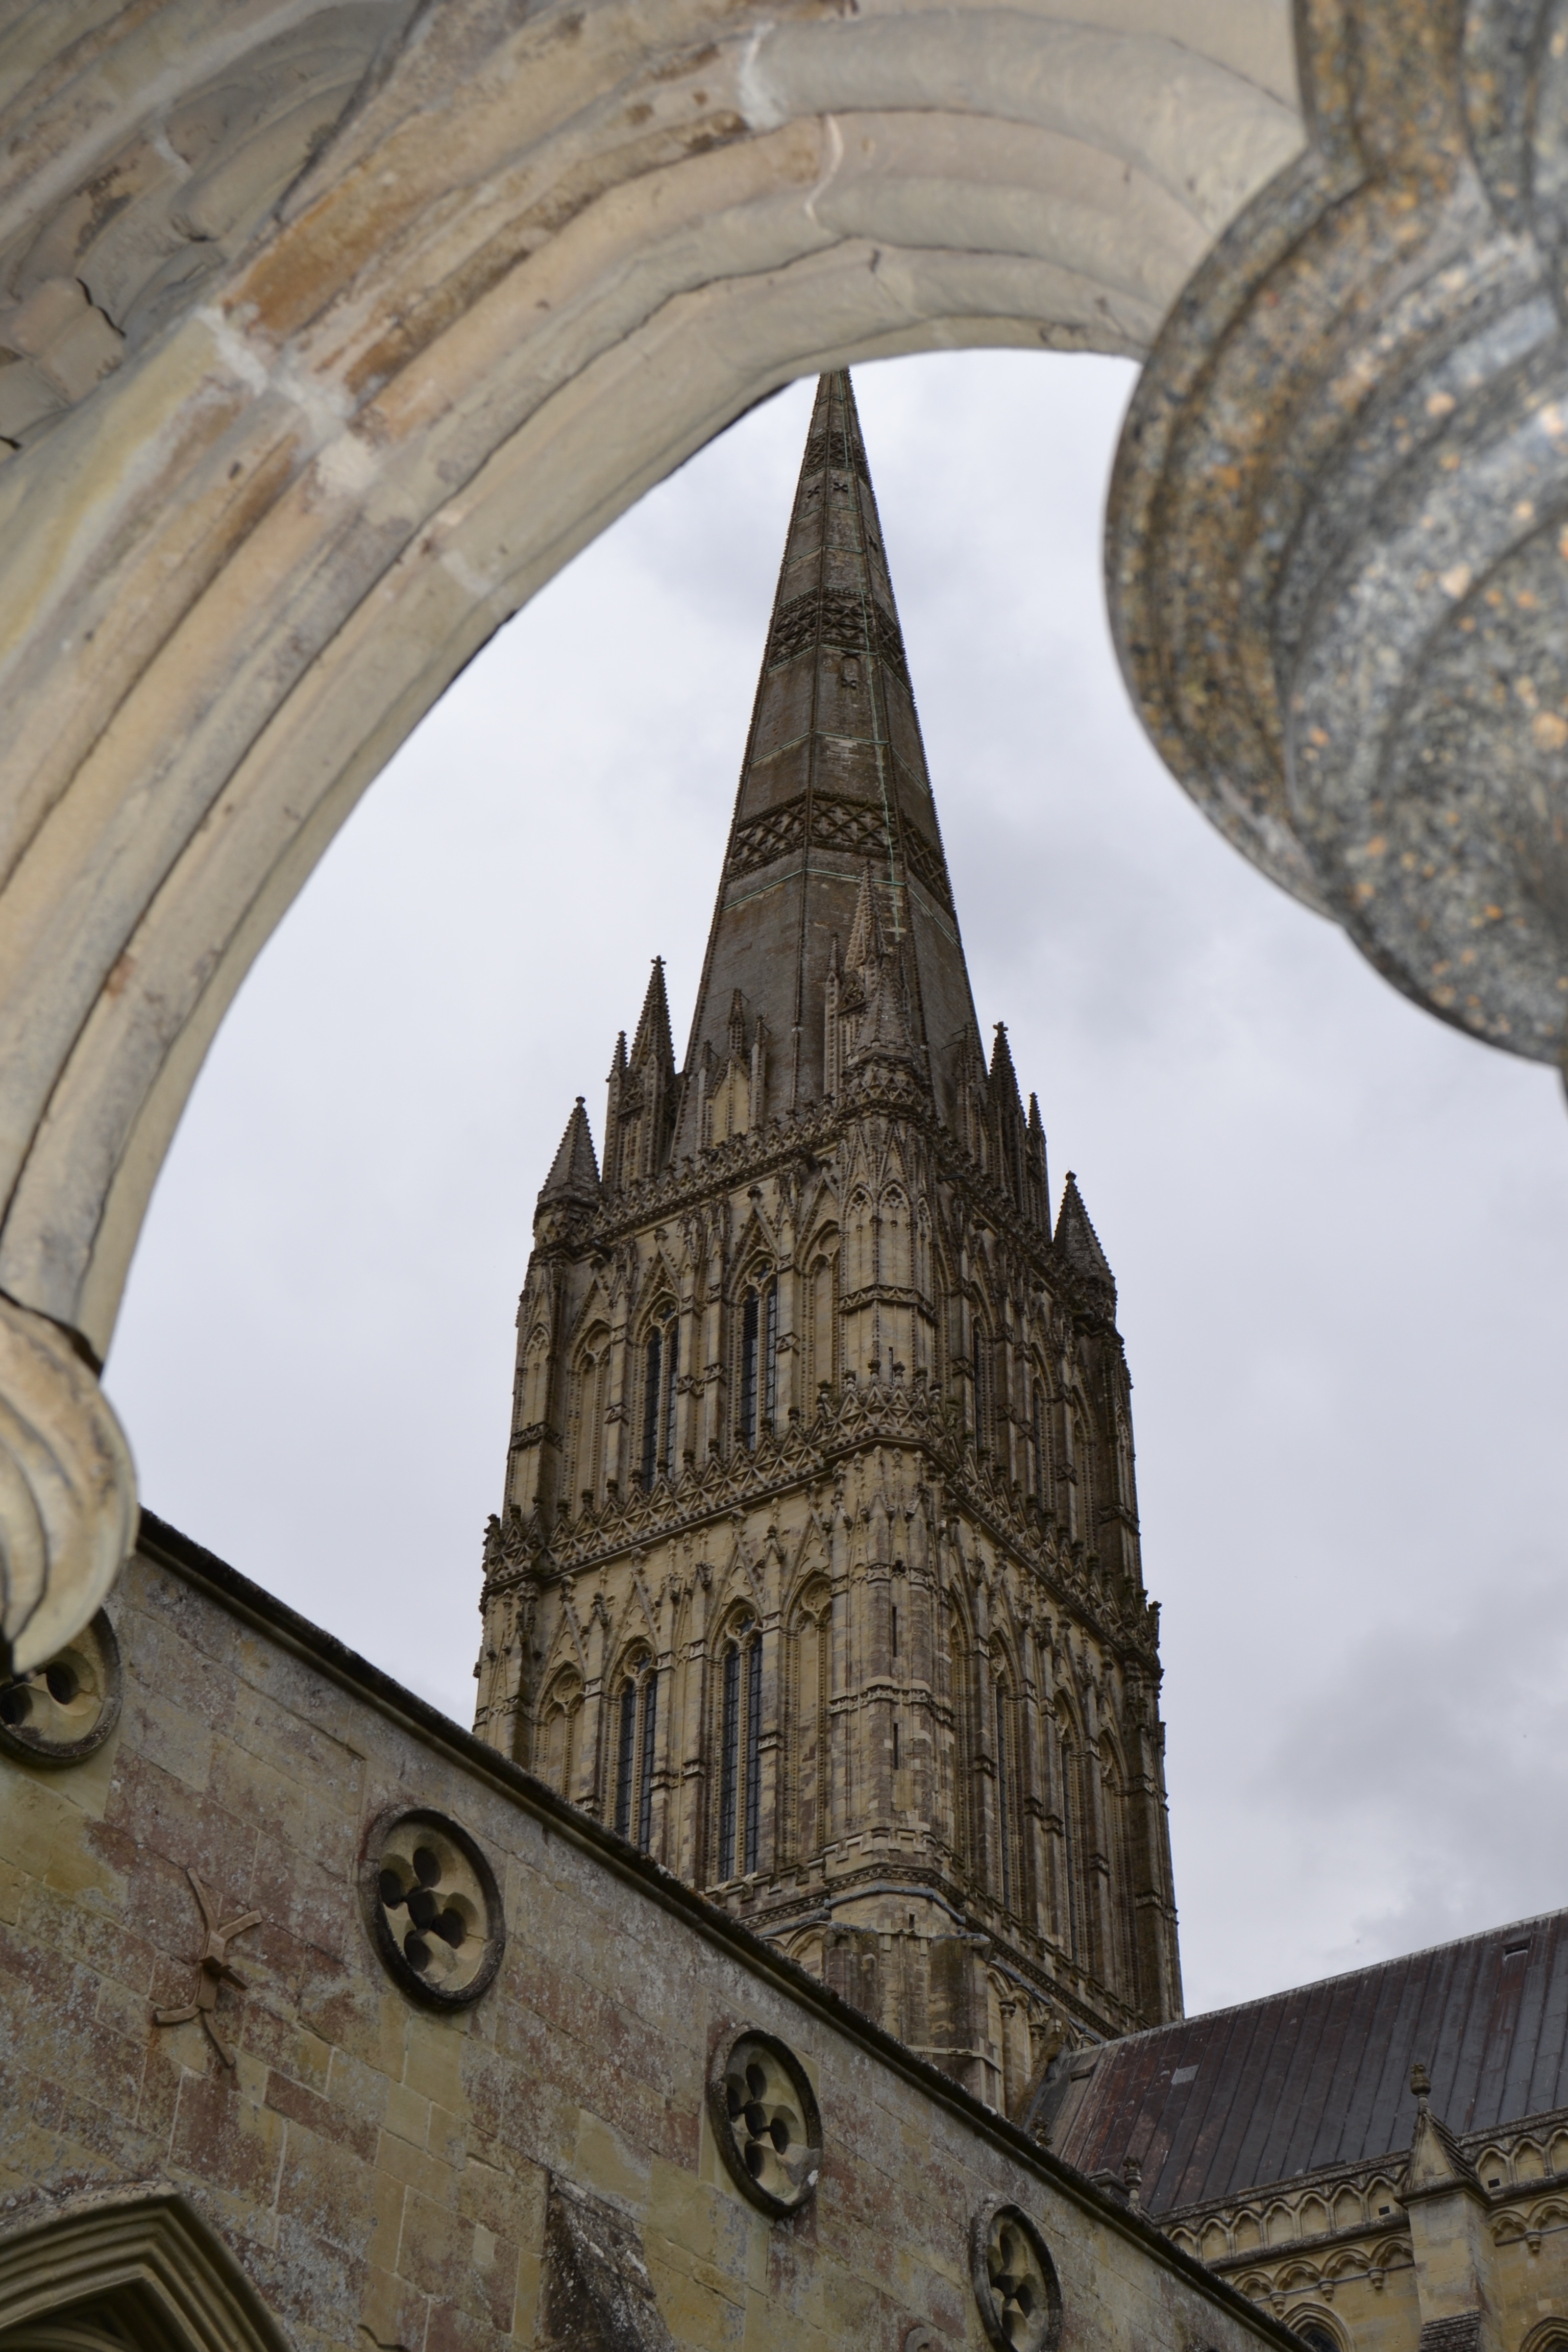
architecture, building, arch, tower, landmark, facade, church, cathedral, place of worship, england, temple, spire, monastery, history, dome, historically, middle ages, salisbury, gothic architecture, ancient history